Marcus Claudius Fronto

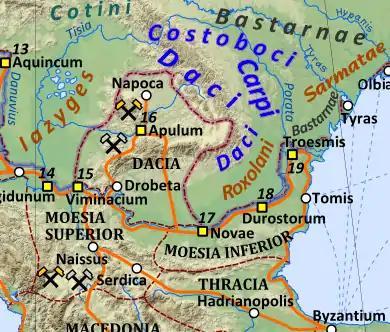
Map showing the Lower Danube provinces of the Roman Empire and bordering barbarian peoples in the time in the 2nd century. Fronto, as governor of Moesia Superior and Dacia combined in 169–70, was in command of legions stationed at Apulum, Viminacium and Singidunum

In 166–70, during the early stages of the Marcomannic Wars, known to the Romans as the "German and Sarmatian War" ("bellum Germanicum et Sarmaticum"), Fronto served as a field-marshal on the troubled Danube front. He was governor of Moesia Superior in 166–8, facing the "Sarmatian salient" (i.e., the Hungarian Plain, lying between Roman-held Pannonia and Dacia, so called because it was ruled by the Iazyges, a Sarmatian tribe). In 168, he accompanied the co-emperors M. Aurelius and Lucius Verus to Sirmium as one of Verus' "comites" (literally: "companions"--i.e., senior staff-officers). In 169, the emperors decided to return to Rome in order to escape the Antonine plague, a virulent smallpox epidemic which was ravaging the army (nevertheless, Verus died of the disease on the way). Fronto remained at the front. On the death (in battle or from plague) of Sextus Calpurnius Agricola, governor of neighbouring Tres Daciae province, Dacia Apulensis was added to his command and then the whole of Tres Daciae. At this point, Fronto's "super-command" would probably have comprised 4 legions and around 60 auxiliary regiments, a grand total of over 50,000 troops.